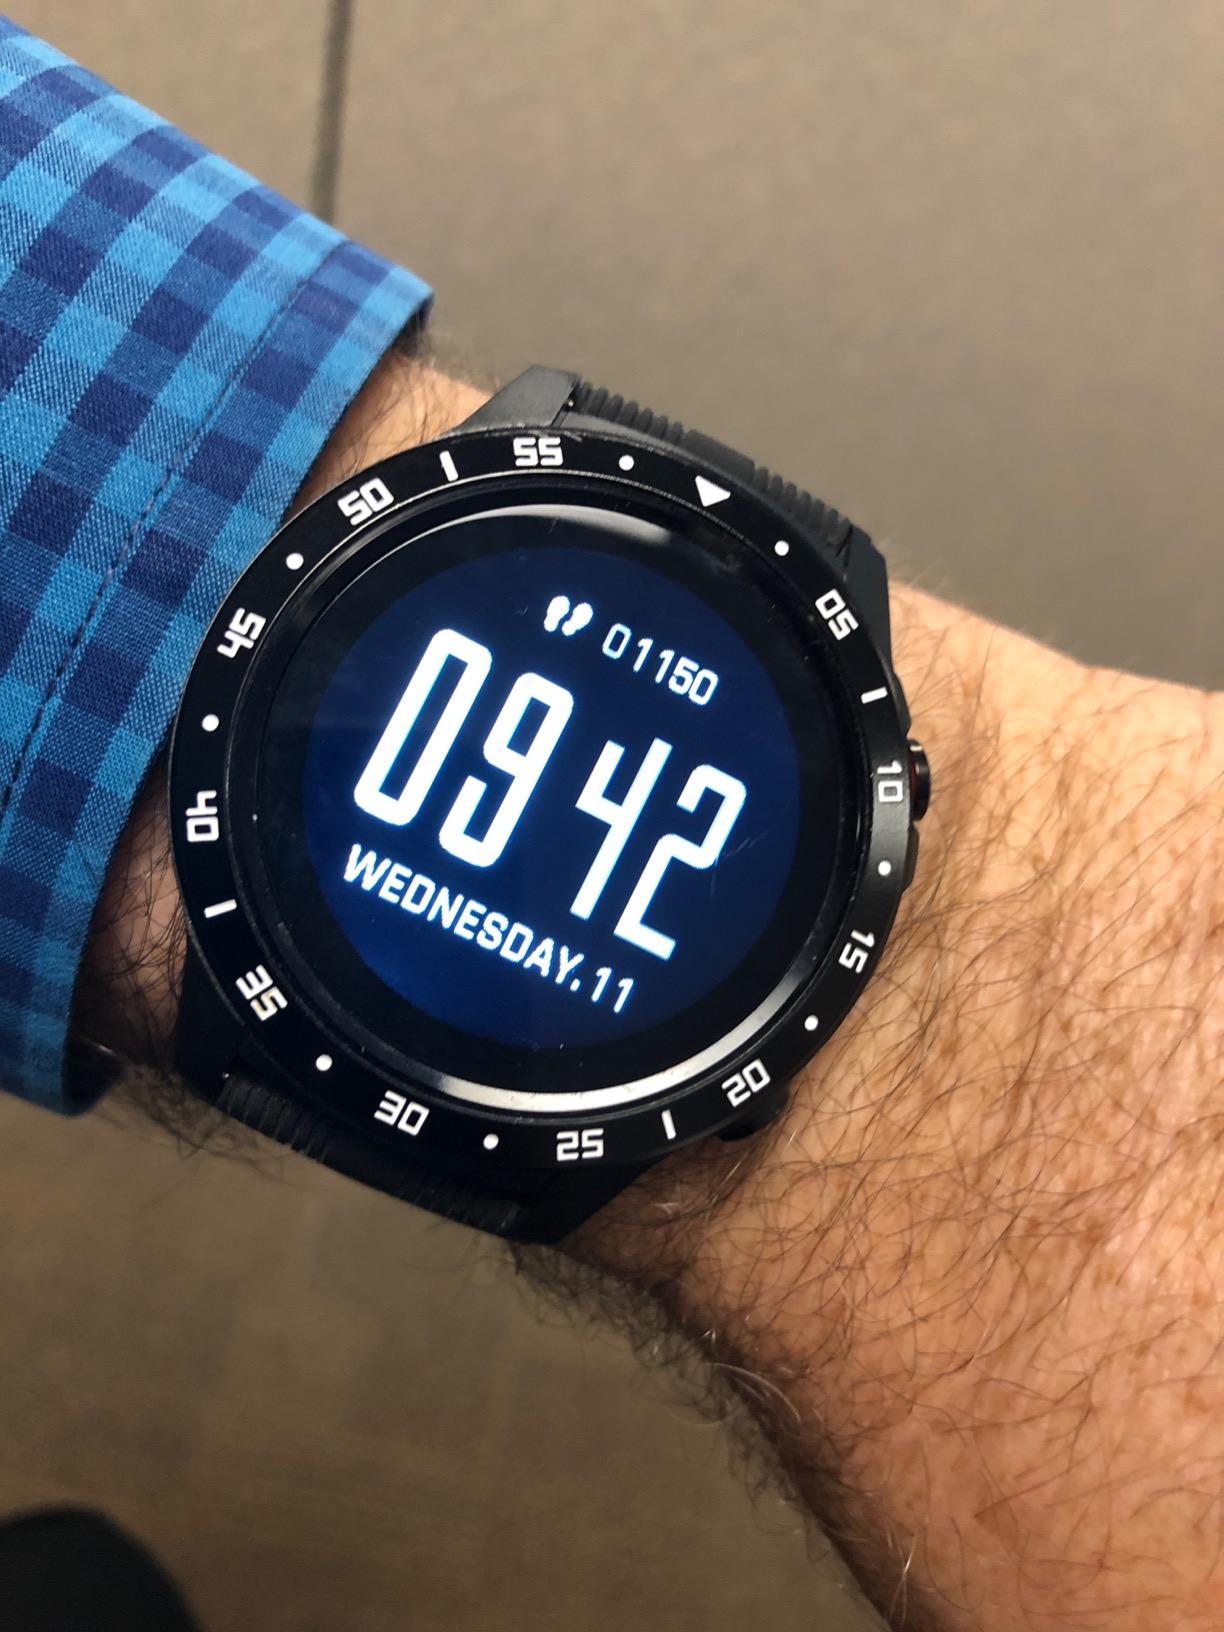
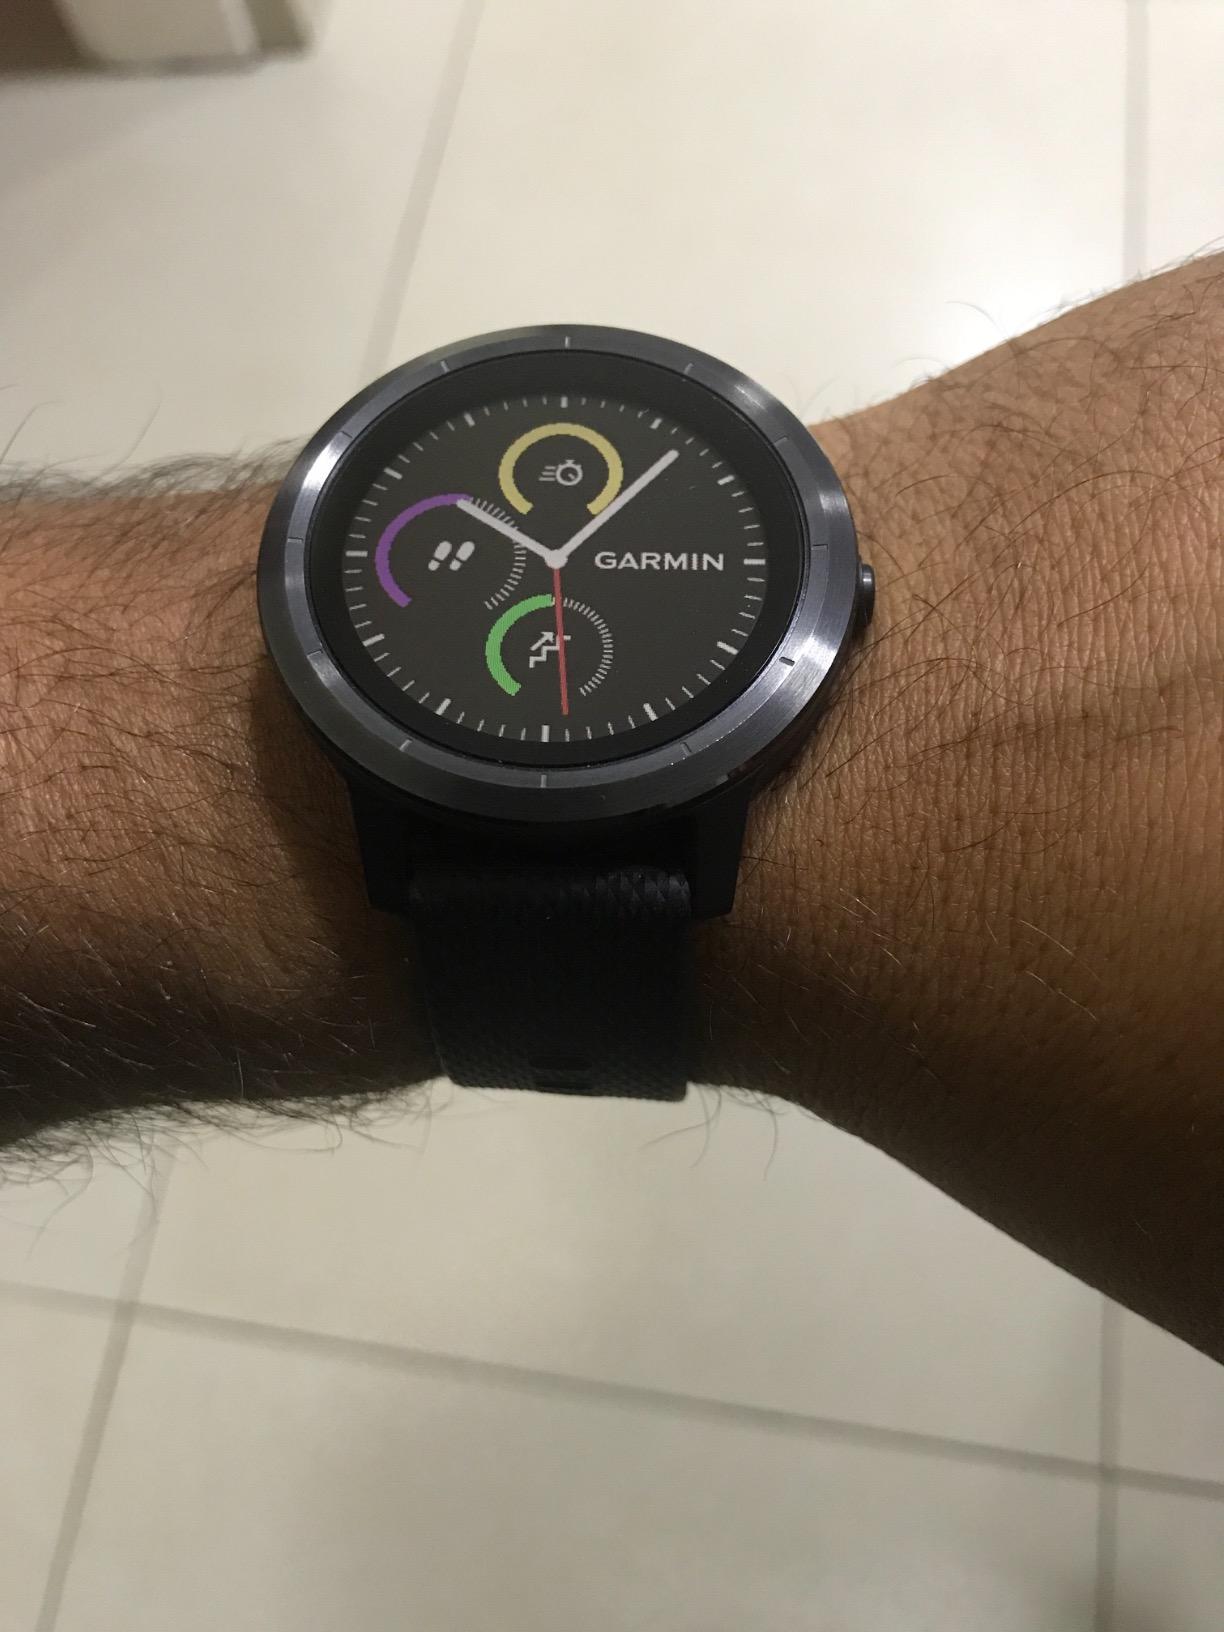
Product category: smartwatch
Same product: no